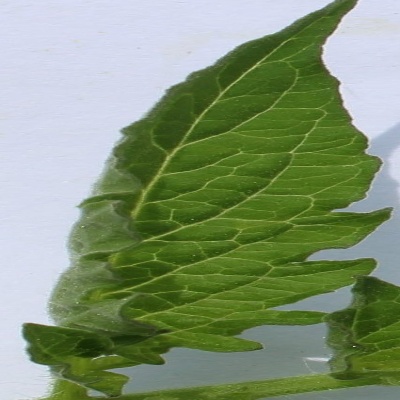
Crop: Tomato
Condition: healthy